Shigi Qutuqu

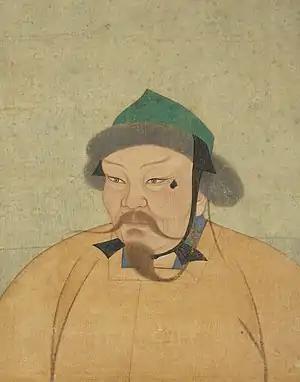
A Yuan dynasty portrait of Ögedei Khan

Upon Ögedei's accession to the Mongol throne after Genghis's death in 1227, he honoured his adopted sibling by naming him "elder brother" and placing him after his sons in the Mongol order of precedence. Shigi Qutuqu participated in the 1231 campaign against the Jin under the command of Tolui and was involved in action along the Yellow River; he was assigned to the service of Sorghaghtani Beki after her husband Tolui's death and was present at the fall of Kaifeng. He also briefly participated in a 1235 campaign against the Southern Song dynasty under the command of Köchü, Ögedei's third son.